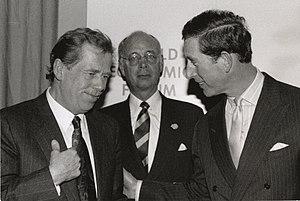
Václav Havel [ˈvaːt͡slaf ˈɦavɛl], né le 5 octobre 1936 à Prague et mort le 18 décembre 2011 à Hrádeček, est un dramaturge, essayiste et homme d'État tchécoslovaque puis tchèque.